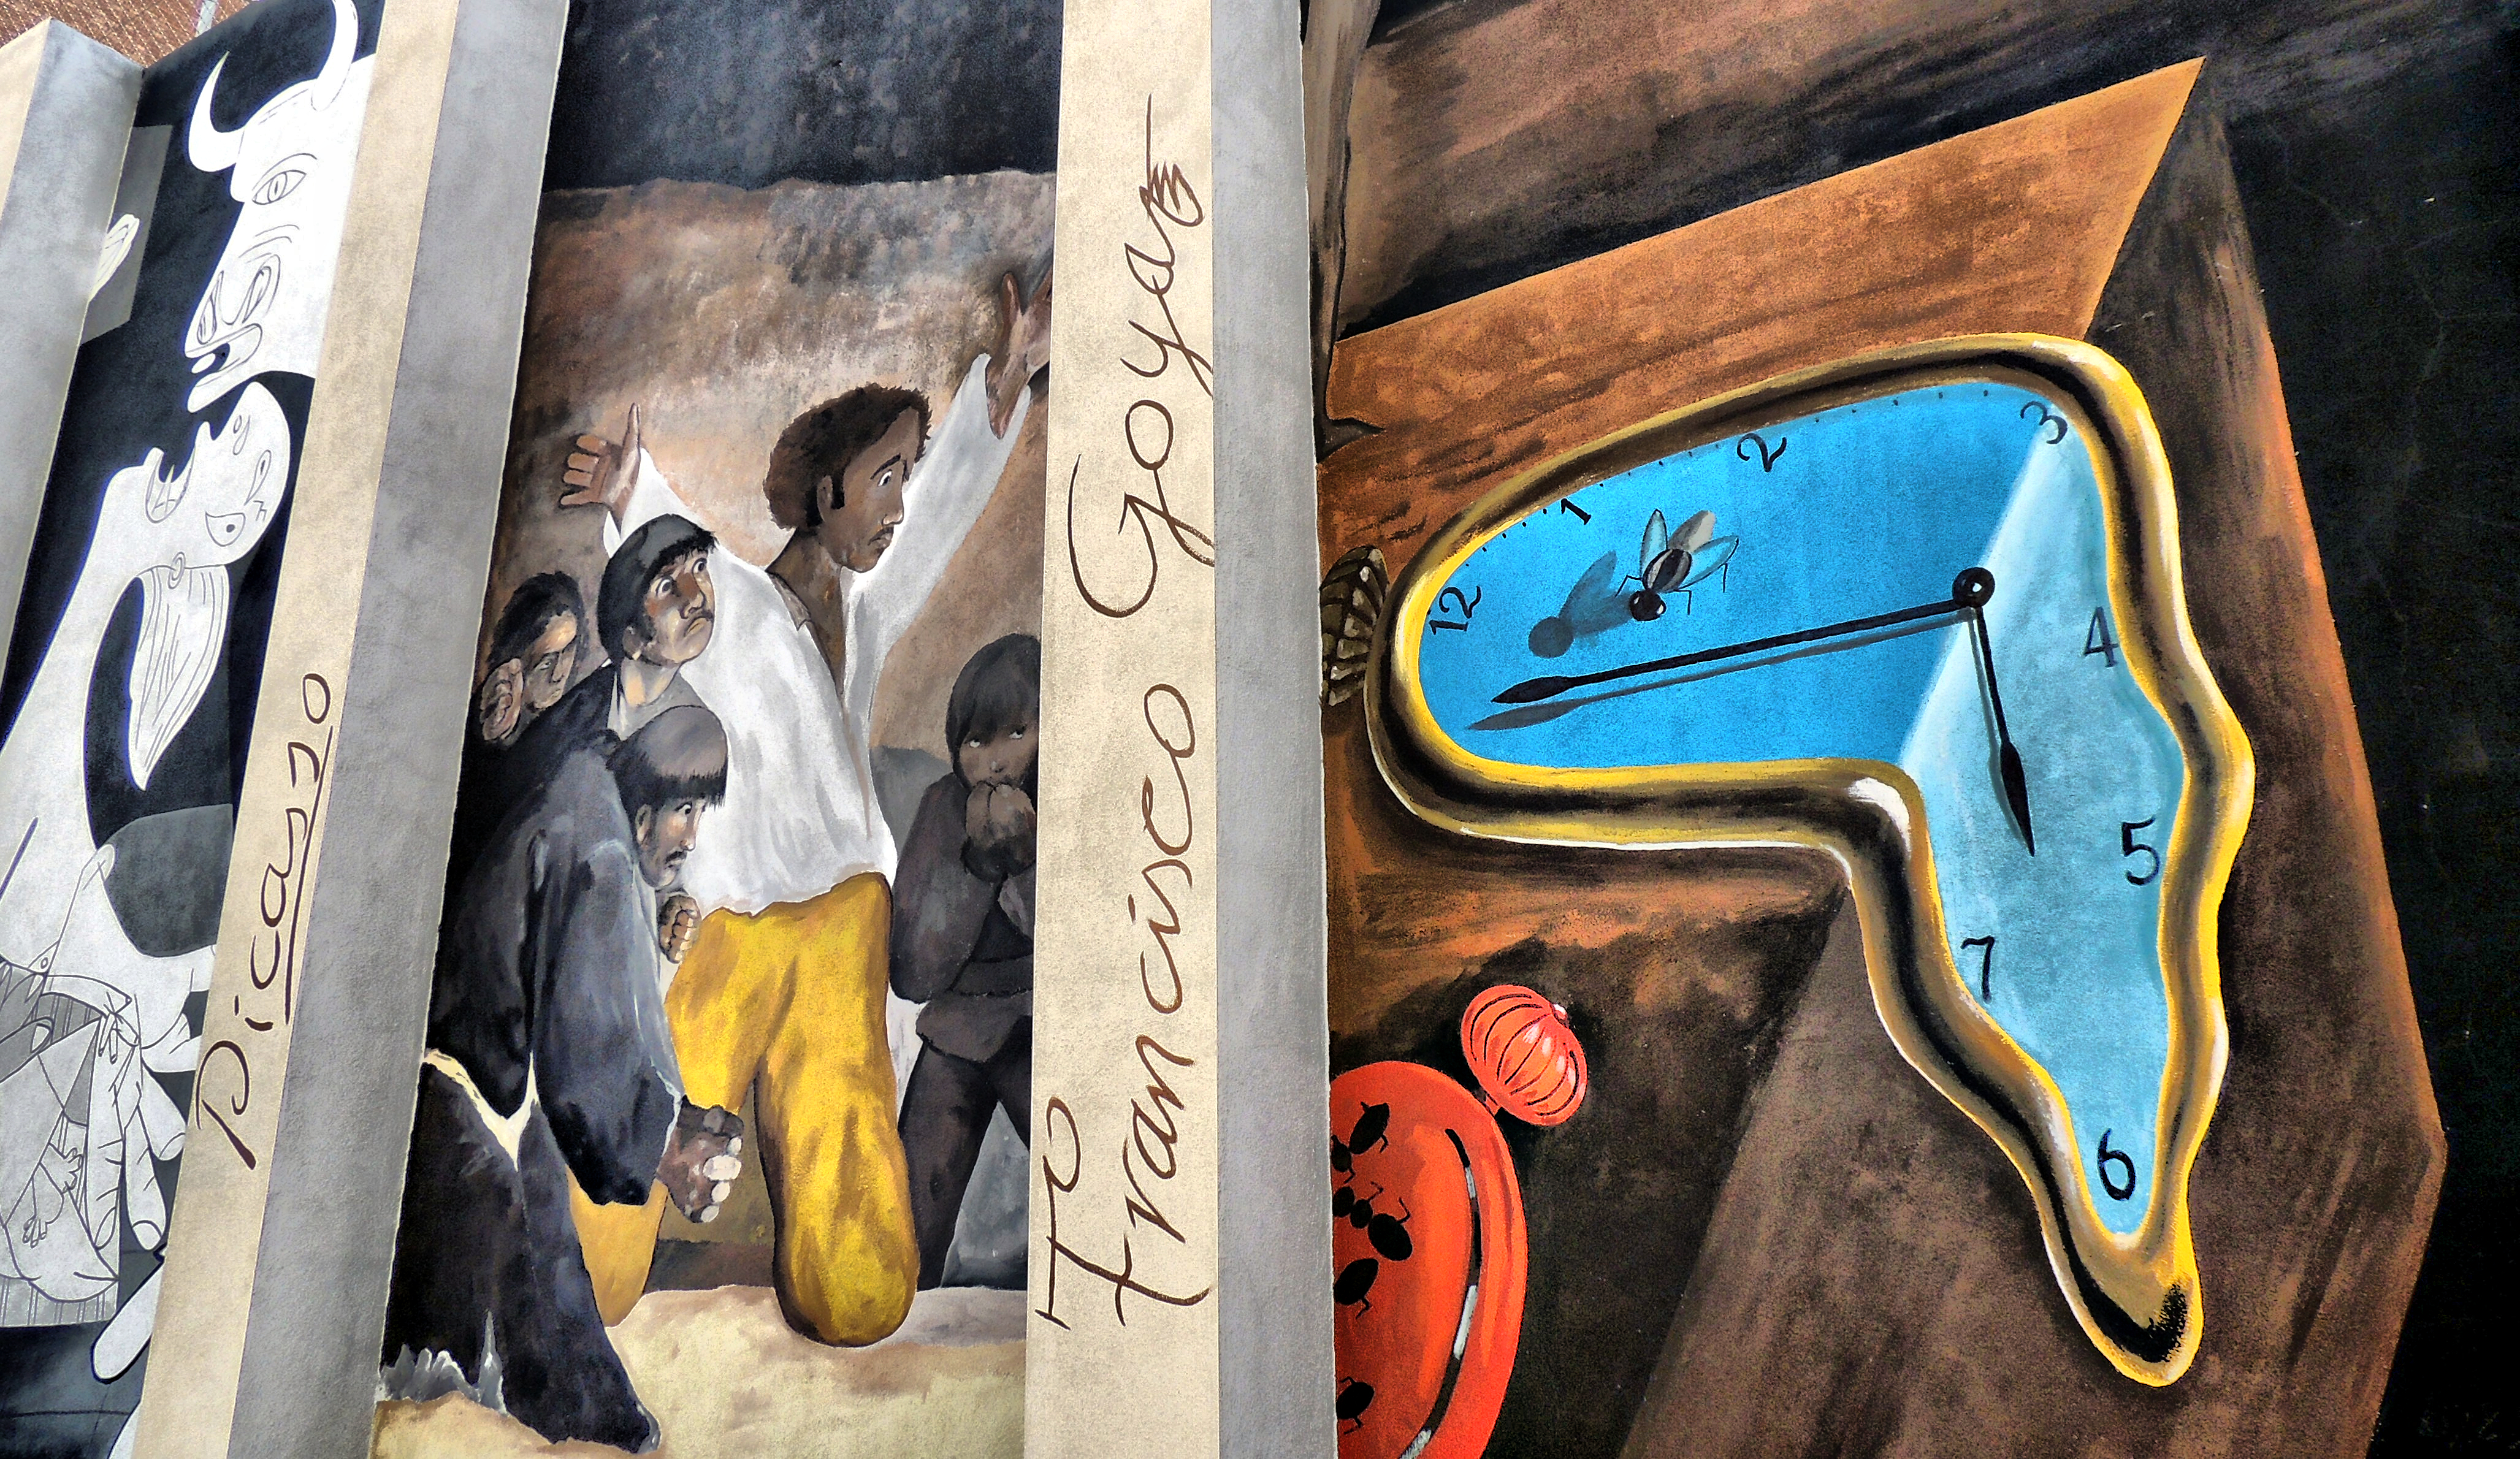
street, europe, color, blue, painting, art, spain, espagne, madrid, mural, calle, europa, arte, rua, espanha, image, pintura, espana, torrejondeardoz, comunidadmadrid, modern art